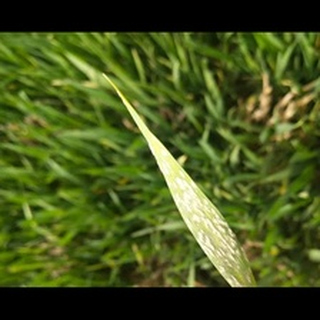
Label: wheat_mildew